Personal selling

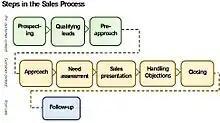
Steps in the sales process

The first text to outline the steps in the selling process was published in 1918 by Norval Hawkins. The basic steps, which have changed only a little since Watkins first proposed them, are prospecting, qualifying leads, preapproach, approach, need assessment, presentation, meeting objections, closing the sale and following up.